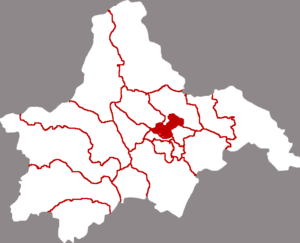
Le district de Jinniu est une subdivision administrative de la province du Sichuan en Chine. Il est placé sous la juridiction de la ville sous-provinciale de Chengdu.